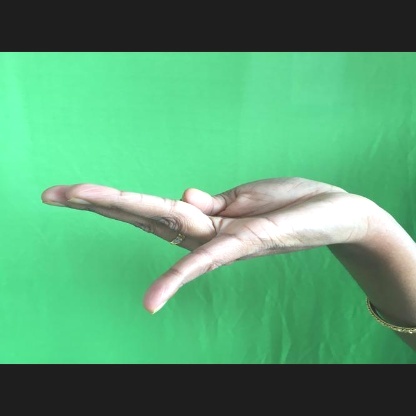
Mudra: Chaturam